20th Operational Weather Squadron

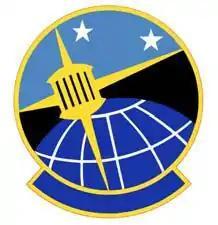
20th OWS

The 20th Operational Weather Squadron which provided forecasts for the Air Force and Army in Japan and South Korea, is now inactive following the transfer of its mission to Hickam Air Force Base, Hawaii on 17 April 2006.